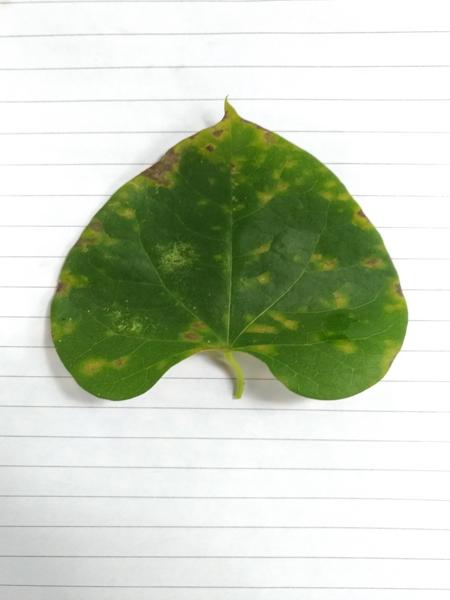
Plant: Amruthaballi